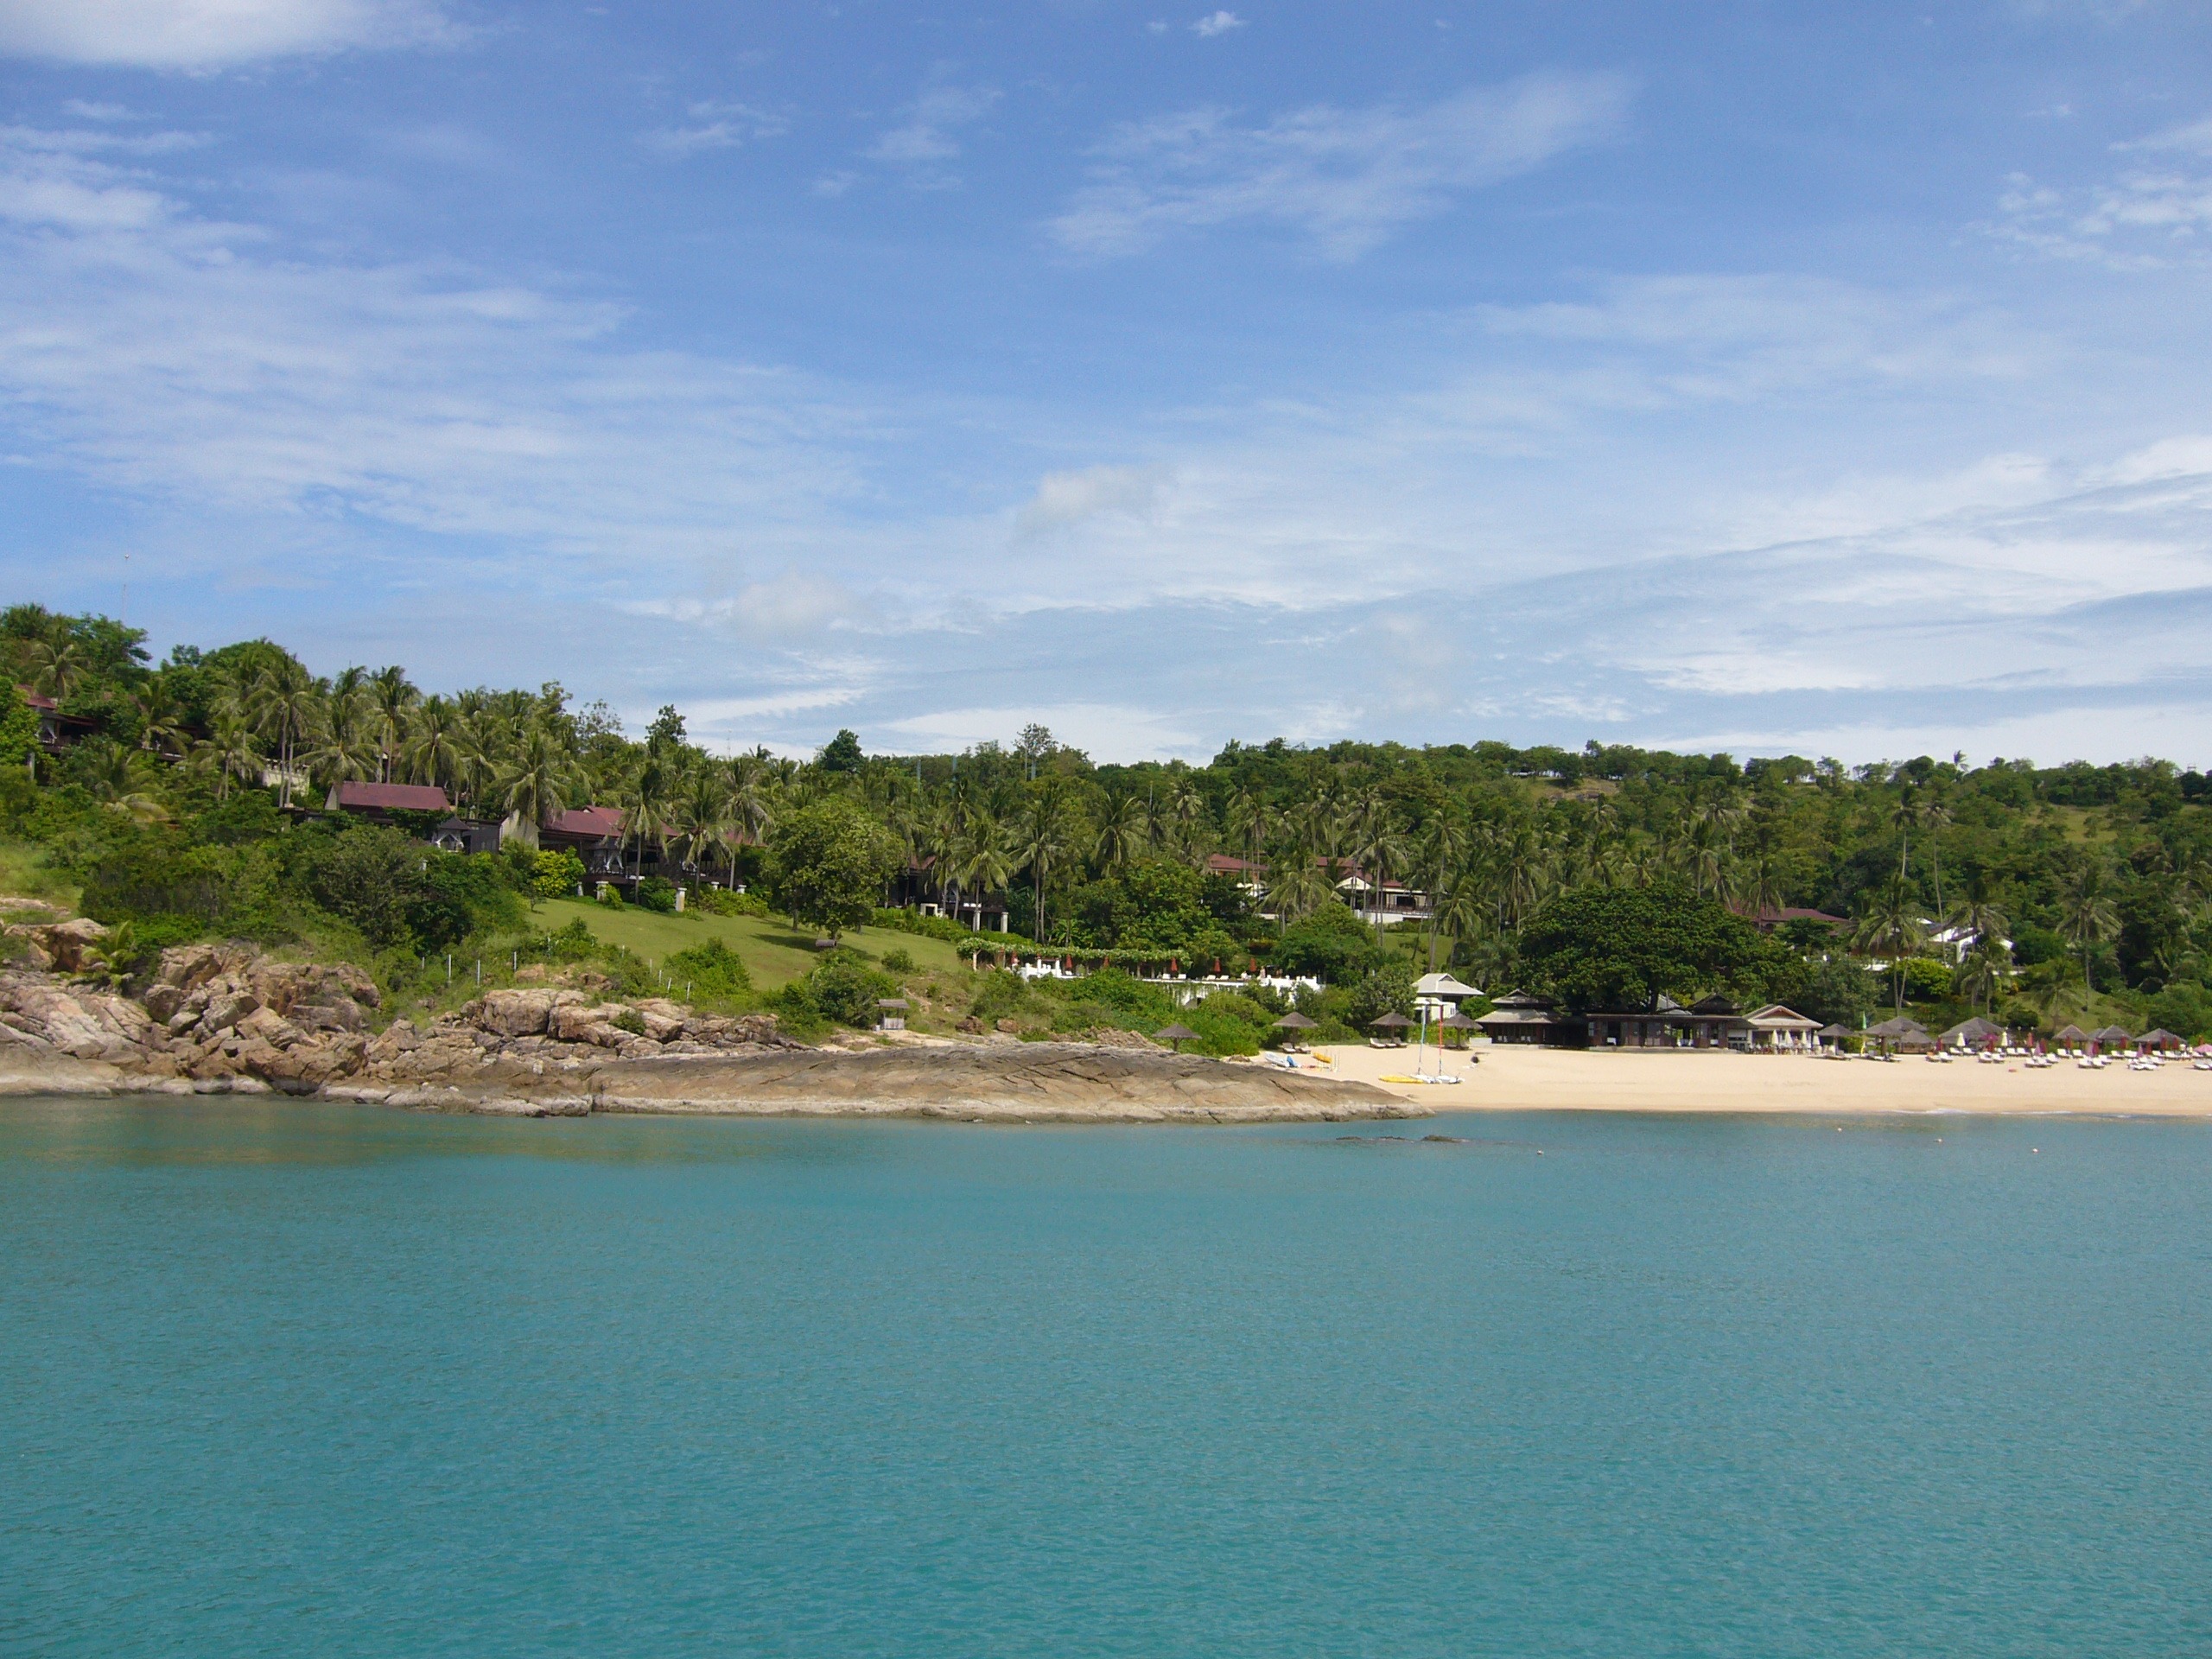
beach, sea, coast, nature, ocean, sky, shore, lake, vacation, cove, inlet, lagoon, bay, island, reservoir, terrain, thailand, body of water, clouds, archipelago, cape, islet, landform, sea island